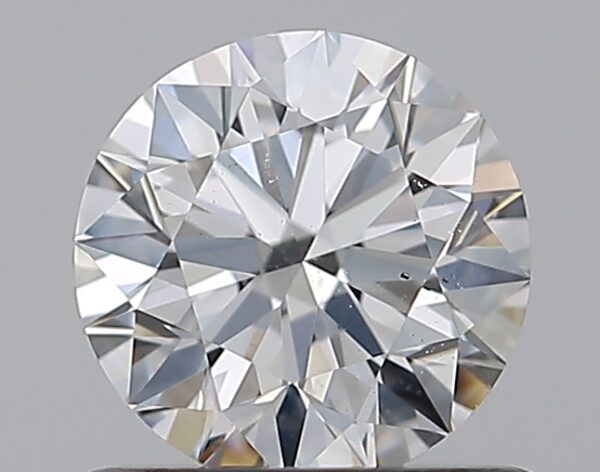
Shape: round
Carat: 0.75
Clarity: VS2
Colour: F
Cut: EX
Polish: EX
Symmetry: EX
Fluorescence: F
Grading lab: GIA
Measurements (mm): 5.76 x 5.79 x 3.59